Blytheville Air Force Base

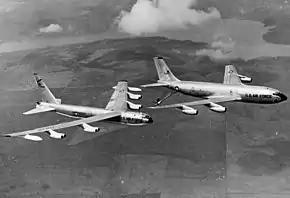
A Cold War-era image of a B-52 being refueled by a KC-135

On 15 July 1955, the facility was reopened by the Tactical Air Command as Blytheville Air Force Base (AFB), when the 461st Bombardment Wing was moved from Hill Air Force Base in Utah. Blytheville AFB became fully operational when it was equipped with a wing of three squadrons of B-57 bombers on 19 July 1955. While the 461st never saw any combat during its time at Blytheville Air Force Base, it was assigned to a number of training exercises and experiments. The 461st Wing's B-57Bs participated on Operation Sagebrush, Operation Redwing, Operation Mobile Charlie, Operation Counter Punch, and Operation Able Vista.